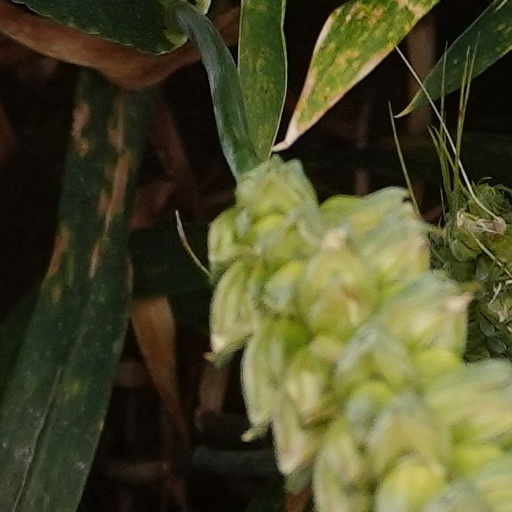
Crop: wheat